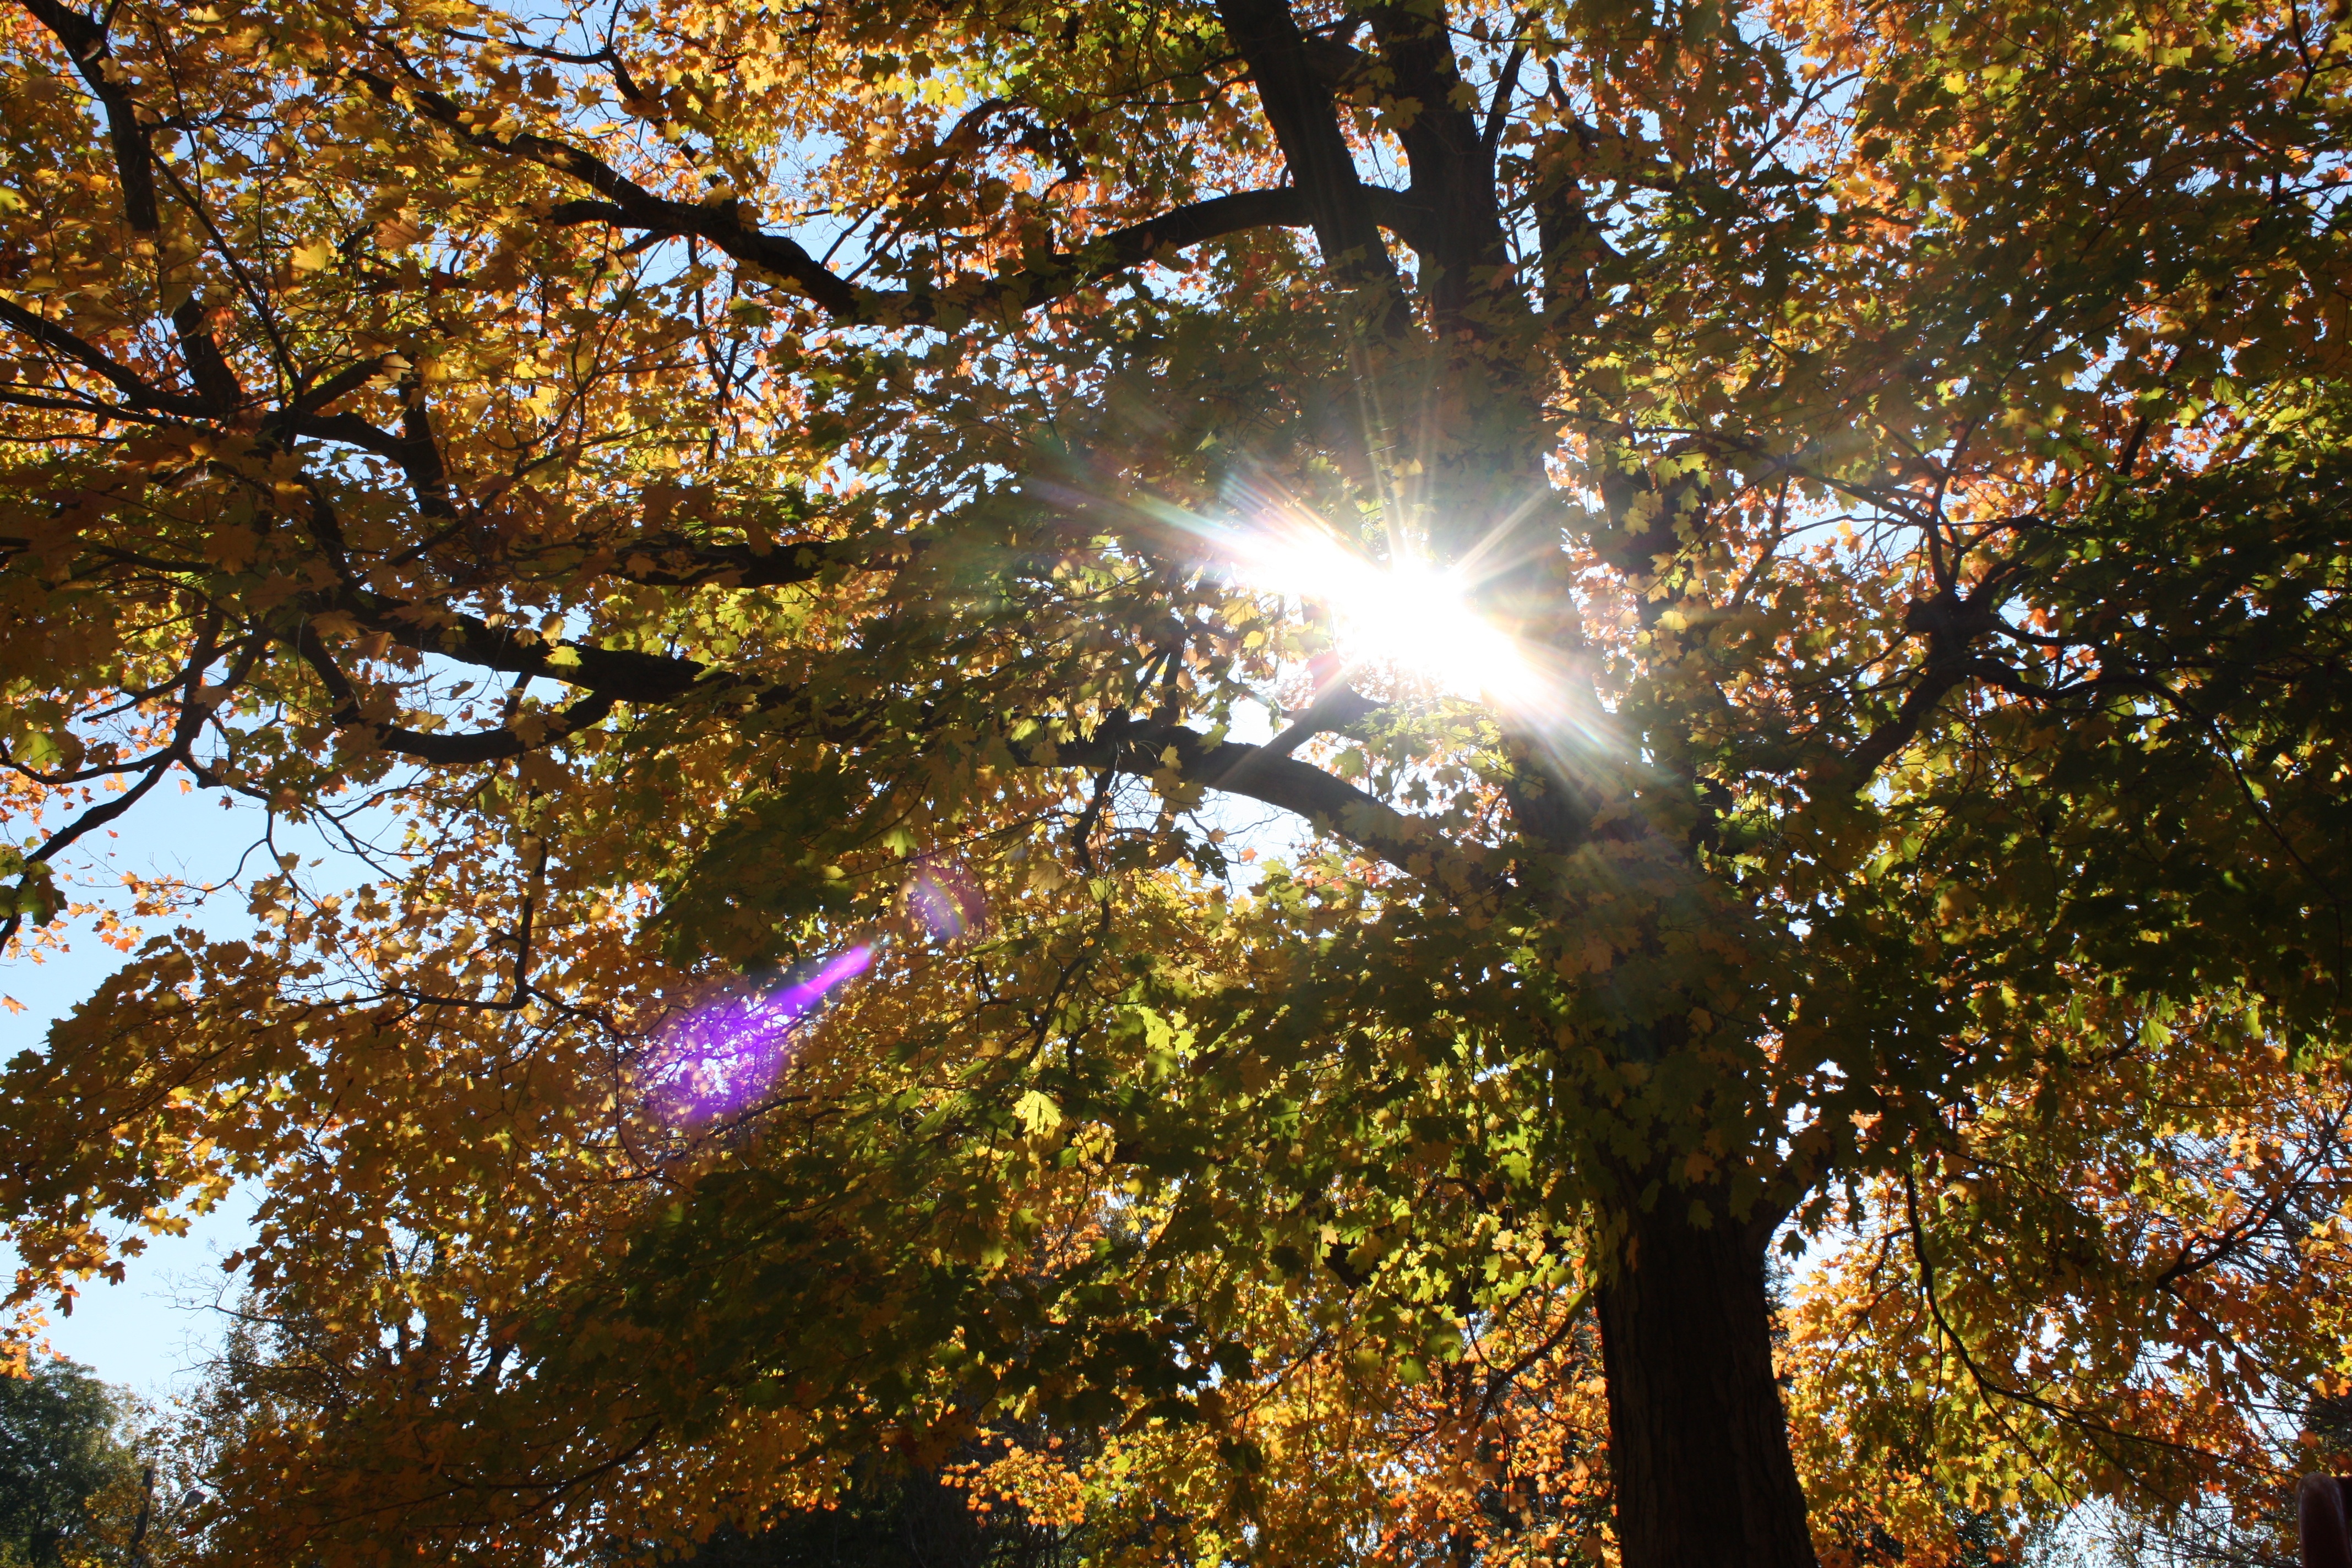
tree, nature, forest, branch, light, plant, sunlight, leaf, flower, pine, natural, autumn, season, trees, deciduous, woodland, halo, woody plant